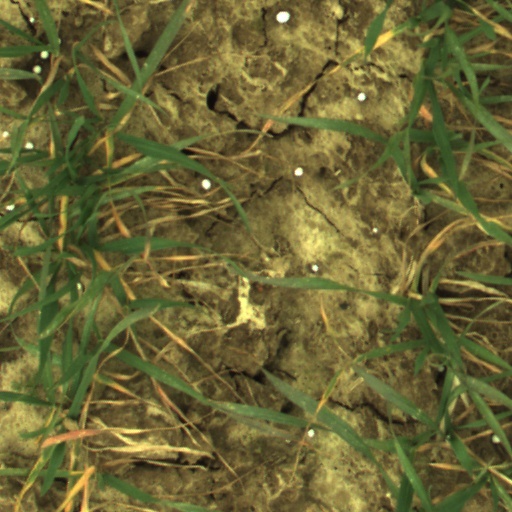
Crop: wheat